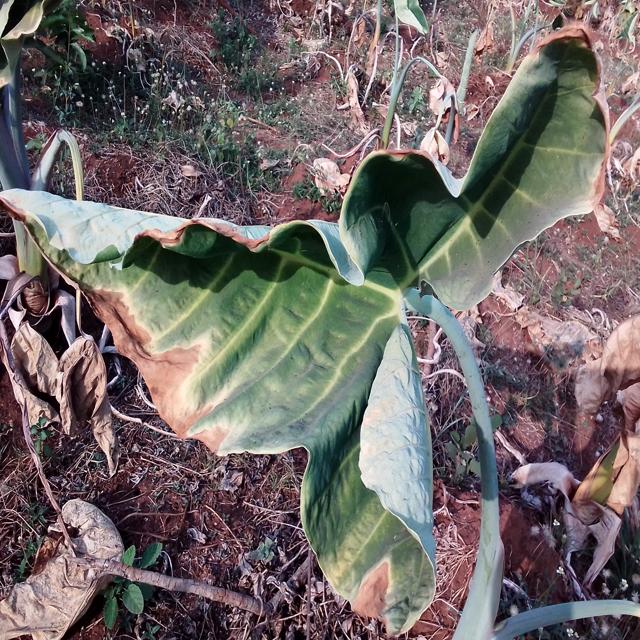
Label: Early_Blight